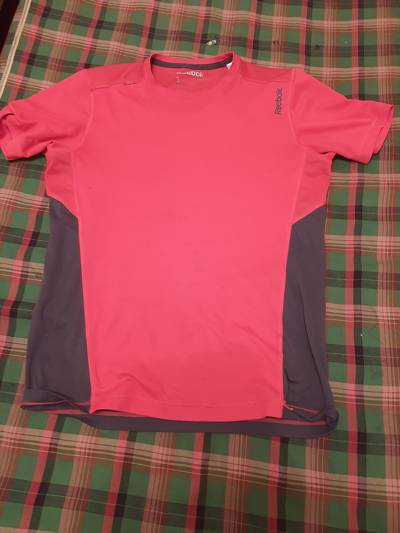
Waste category: clothes